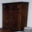
Label: wardrobe